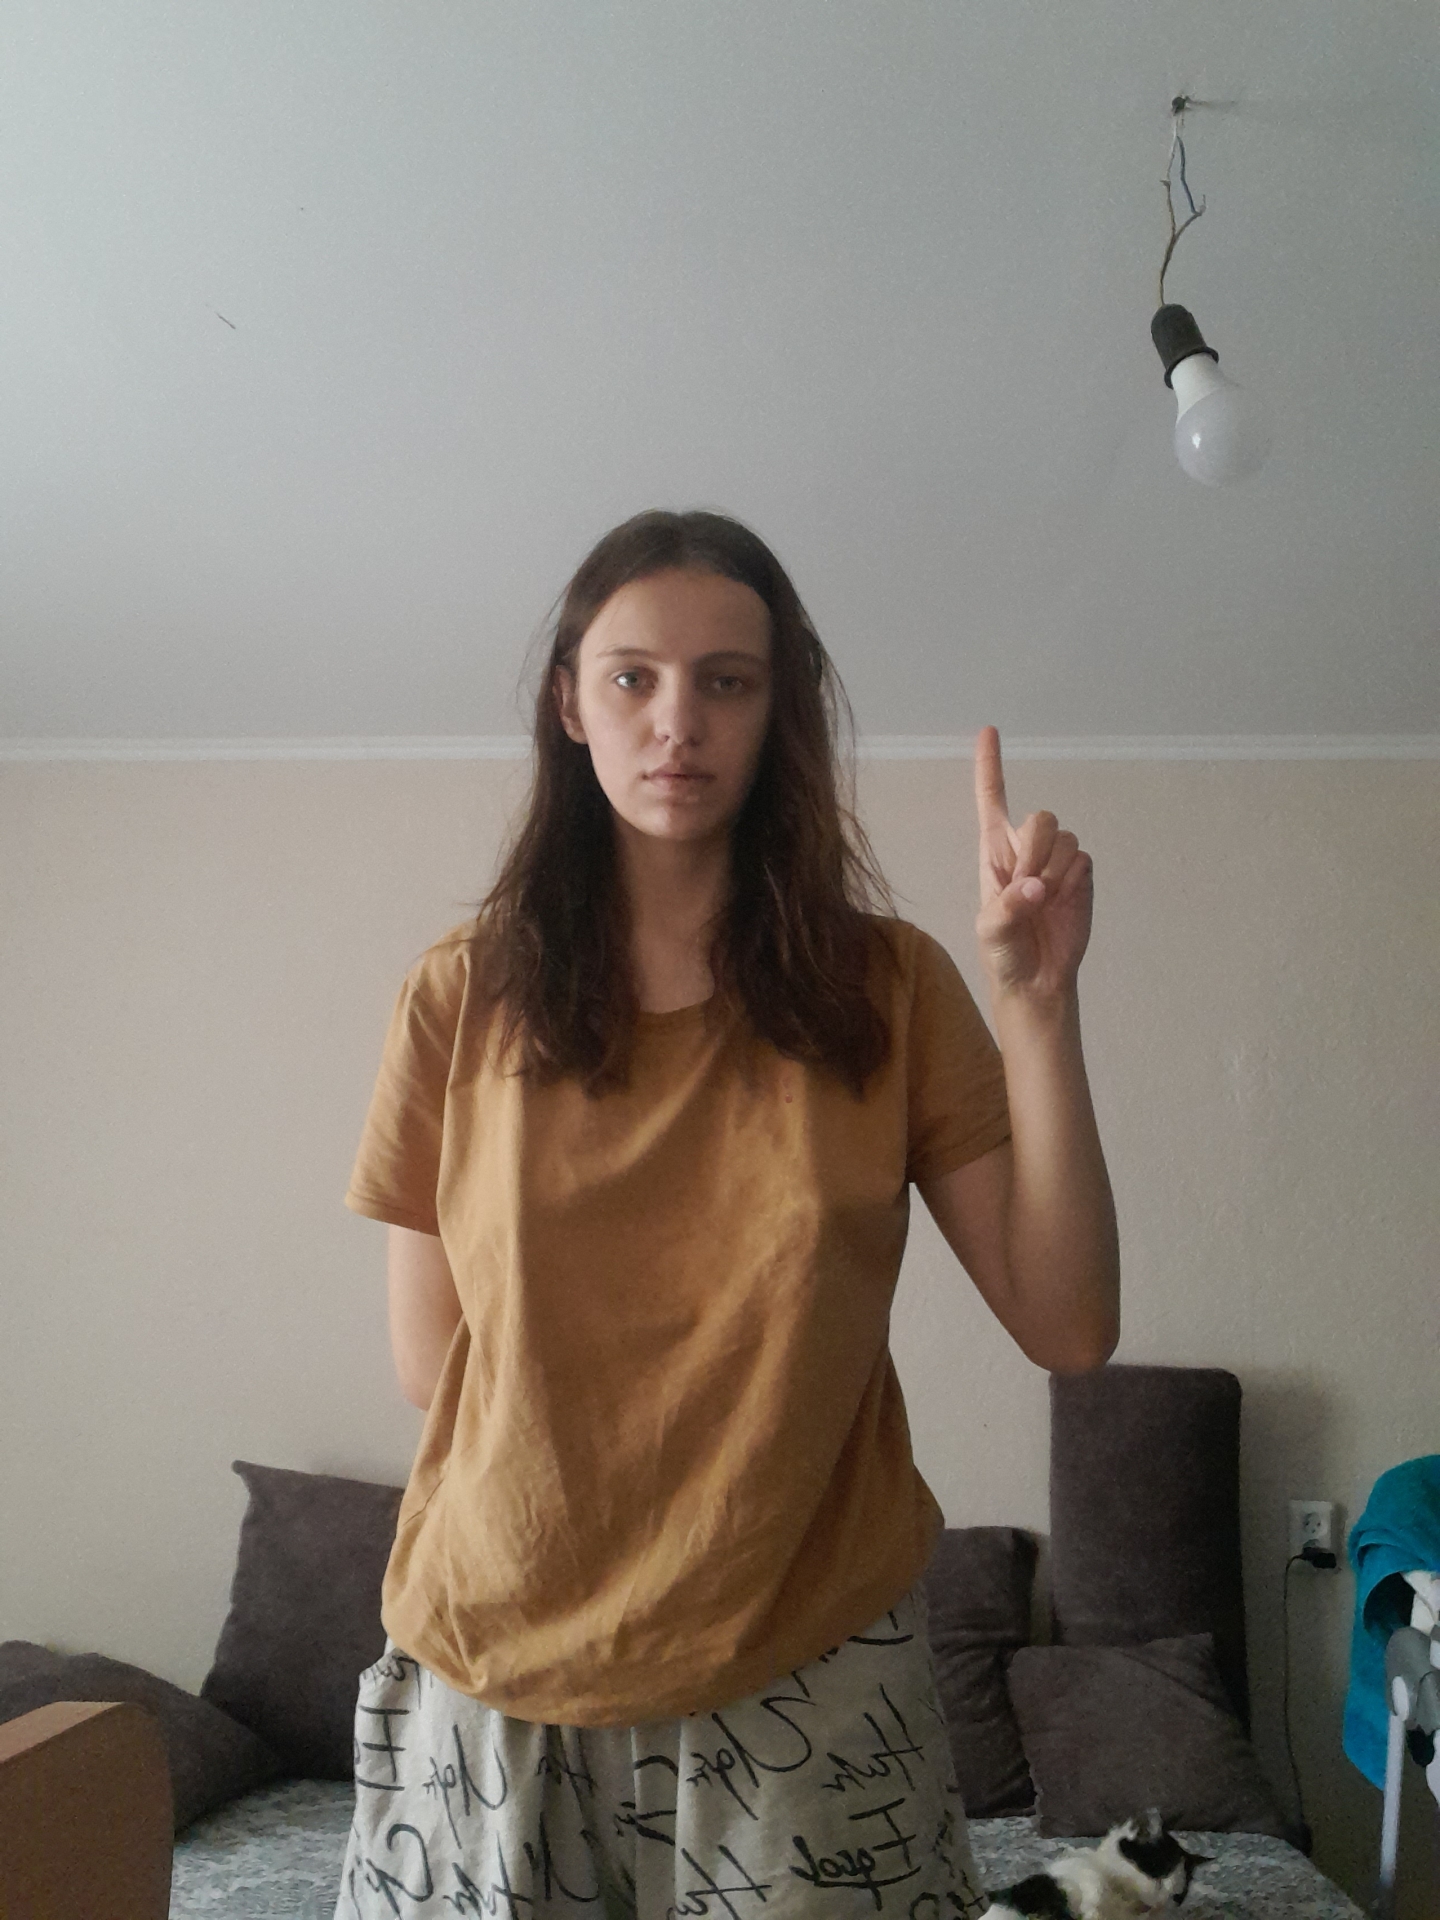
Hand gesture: one